Omri Casspi

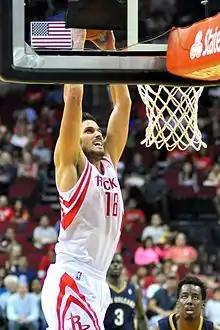
Casspi dunks with the Rockets in 2013

Omri Moshe Casspi (born June 22, 1988) is an Israeli former professional basketball player. He mainly played at the small forward position, but also played at the power forward position.